Alura (DC Comics)

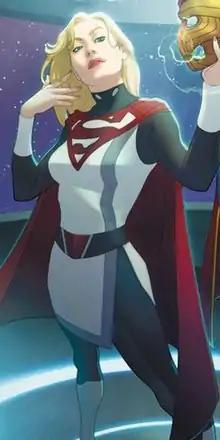
Variant cover art of "Supergirl" #47 (January 2010) Art by Joshua Middleton.

Alura In-Ze is a character appearing in media published by DC Comics, usually those involving Superman. Alura is the Kryptonian daughter of In-Zee, wife of Zor-El, mother of Supergirl/Power Girl, and paternal aunt (by marriage) of Superman. Created by writer Otto Binder and artist Al Plastino, the character first appeared in "Action Comics" #252 (May 1959).